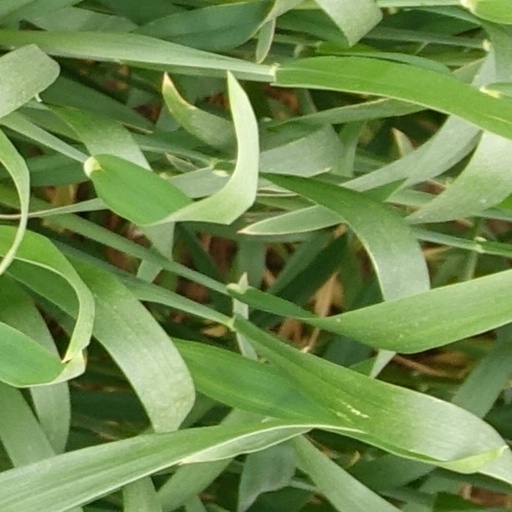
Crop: wheat